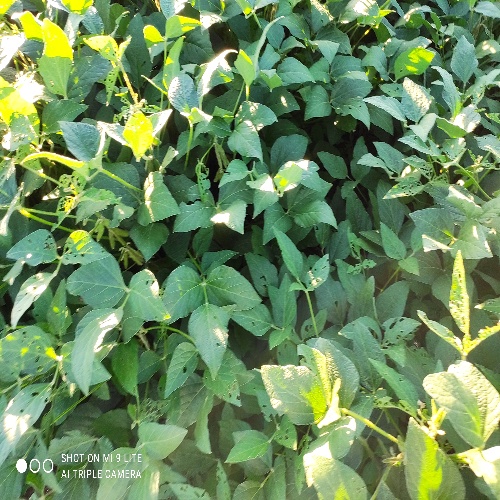
Label: Caterpillar